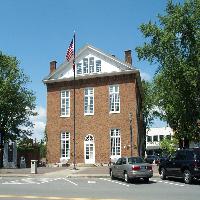
Weather: sun or clear